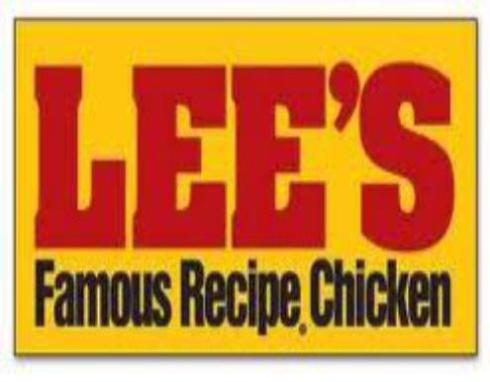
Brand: lee's famous recipe chicken
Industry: Food